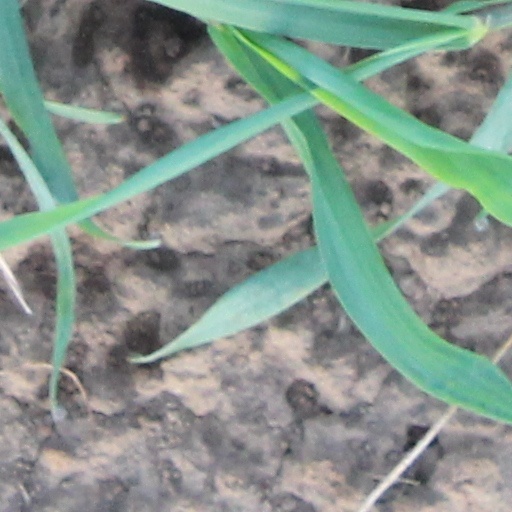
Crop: wheat